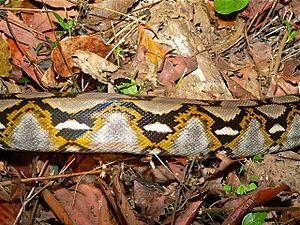
Le python réticulé est une espèce de serpents de la famille des Pythonidae.